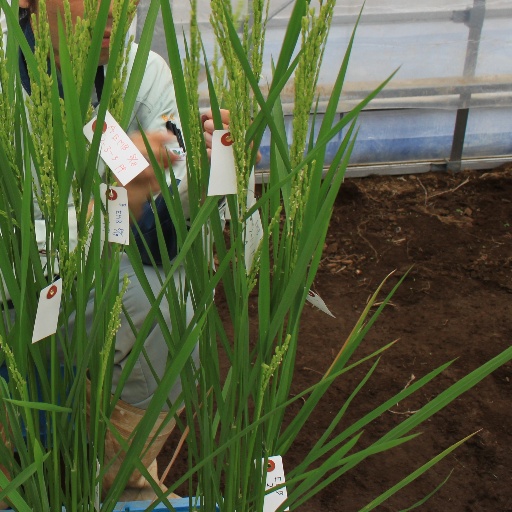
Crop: rice